Lorenzo Mariani

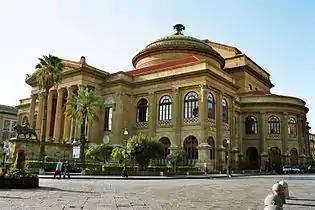
Teatro Massimo of Palermo

He has collaborated with celebrated conductors Claudio Abbado, Zubin Mehta, Carlos Kleiber, Daniele Gatti and John Eliot Gardiner, and worked with opera icons Placido Domingo, Leo Nucci, Ferruccio Furlanetto, Mariella Devia, Marcelo Álvarez, Daniela Dessì, Simon Keenlyside, Bryn Terfel, Ekaterina Semenchuck, and close friend Andrea Bocelli.